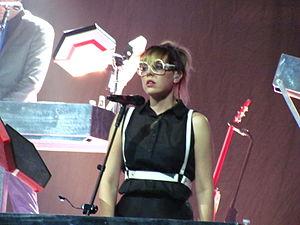
MNDR est un duo américain de musique électronique formé à New York en 2009. Le duo est formé d'Amanda Warner et de Peter Wade.